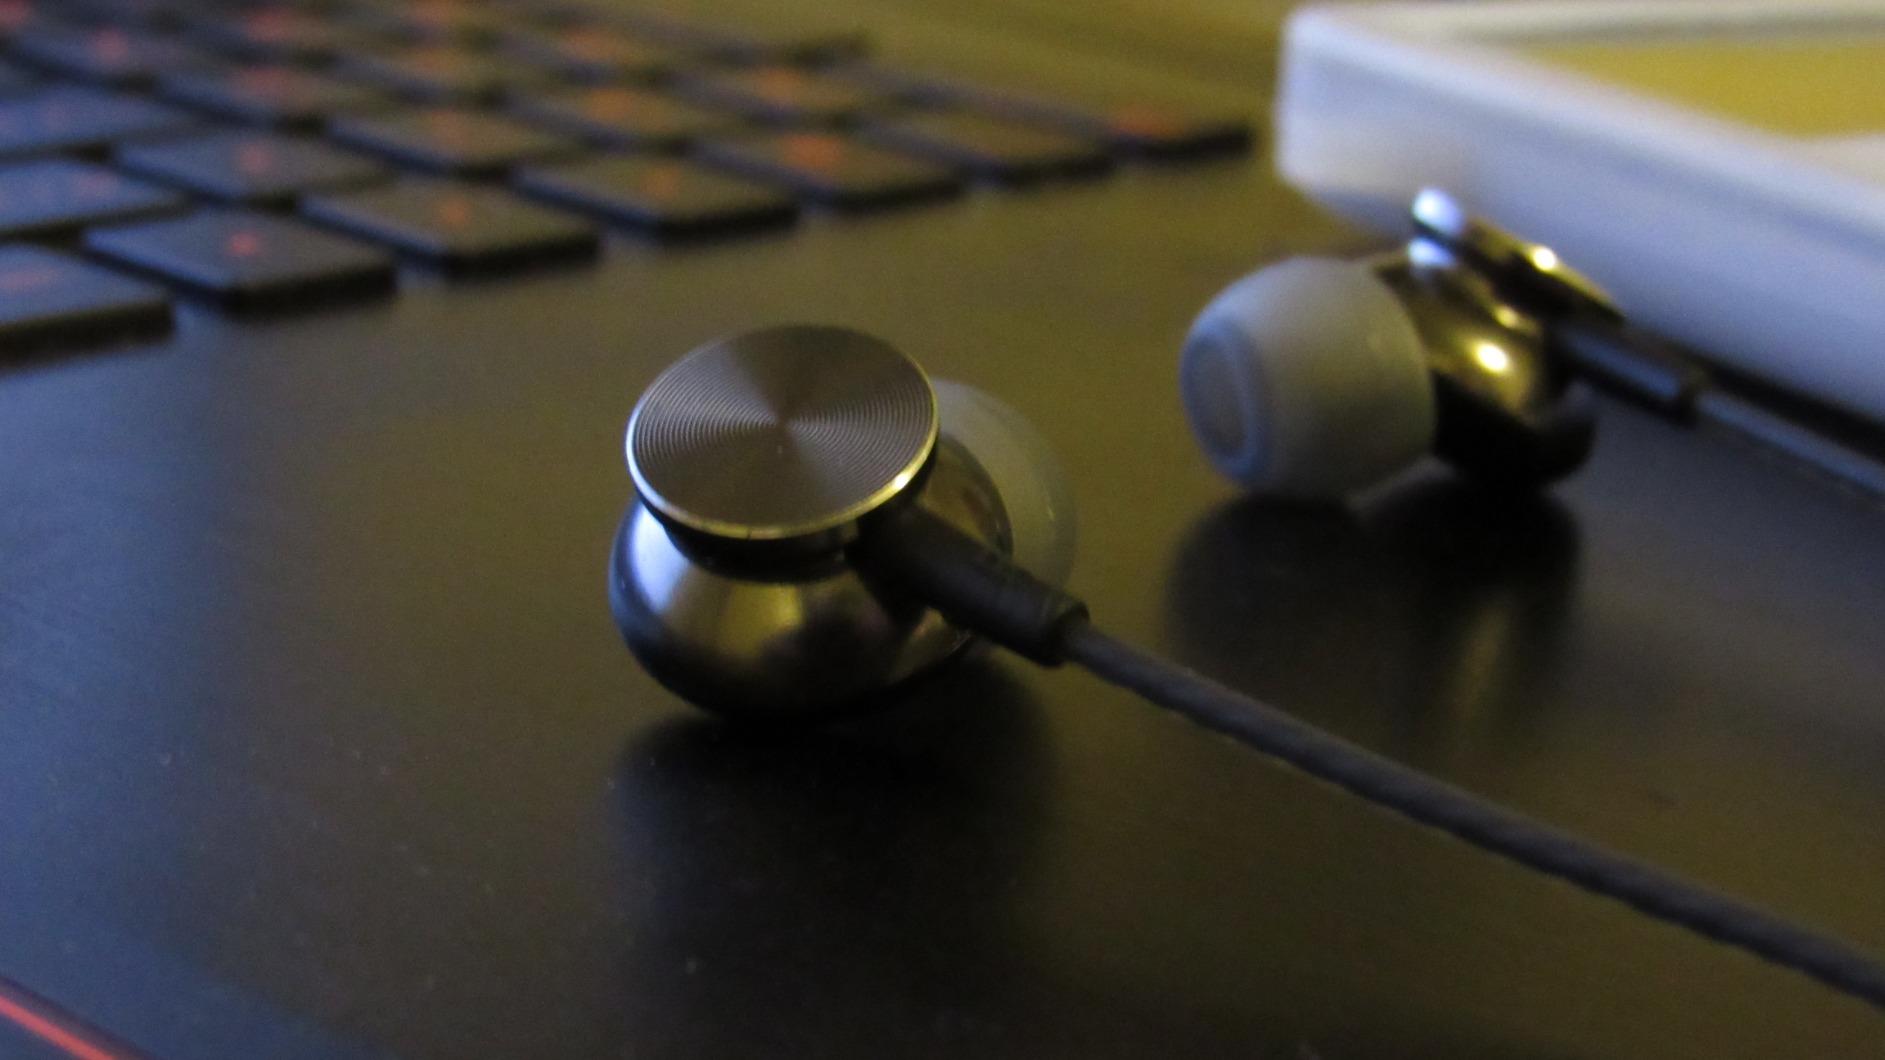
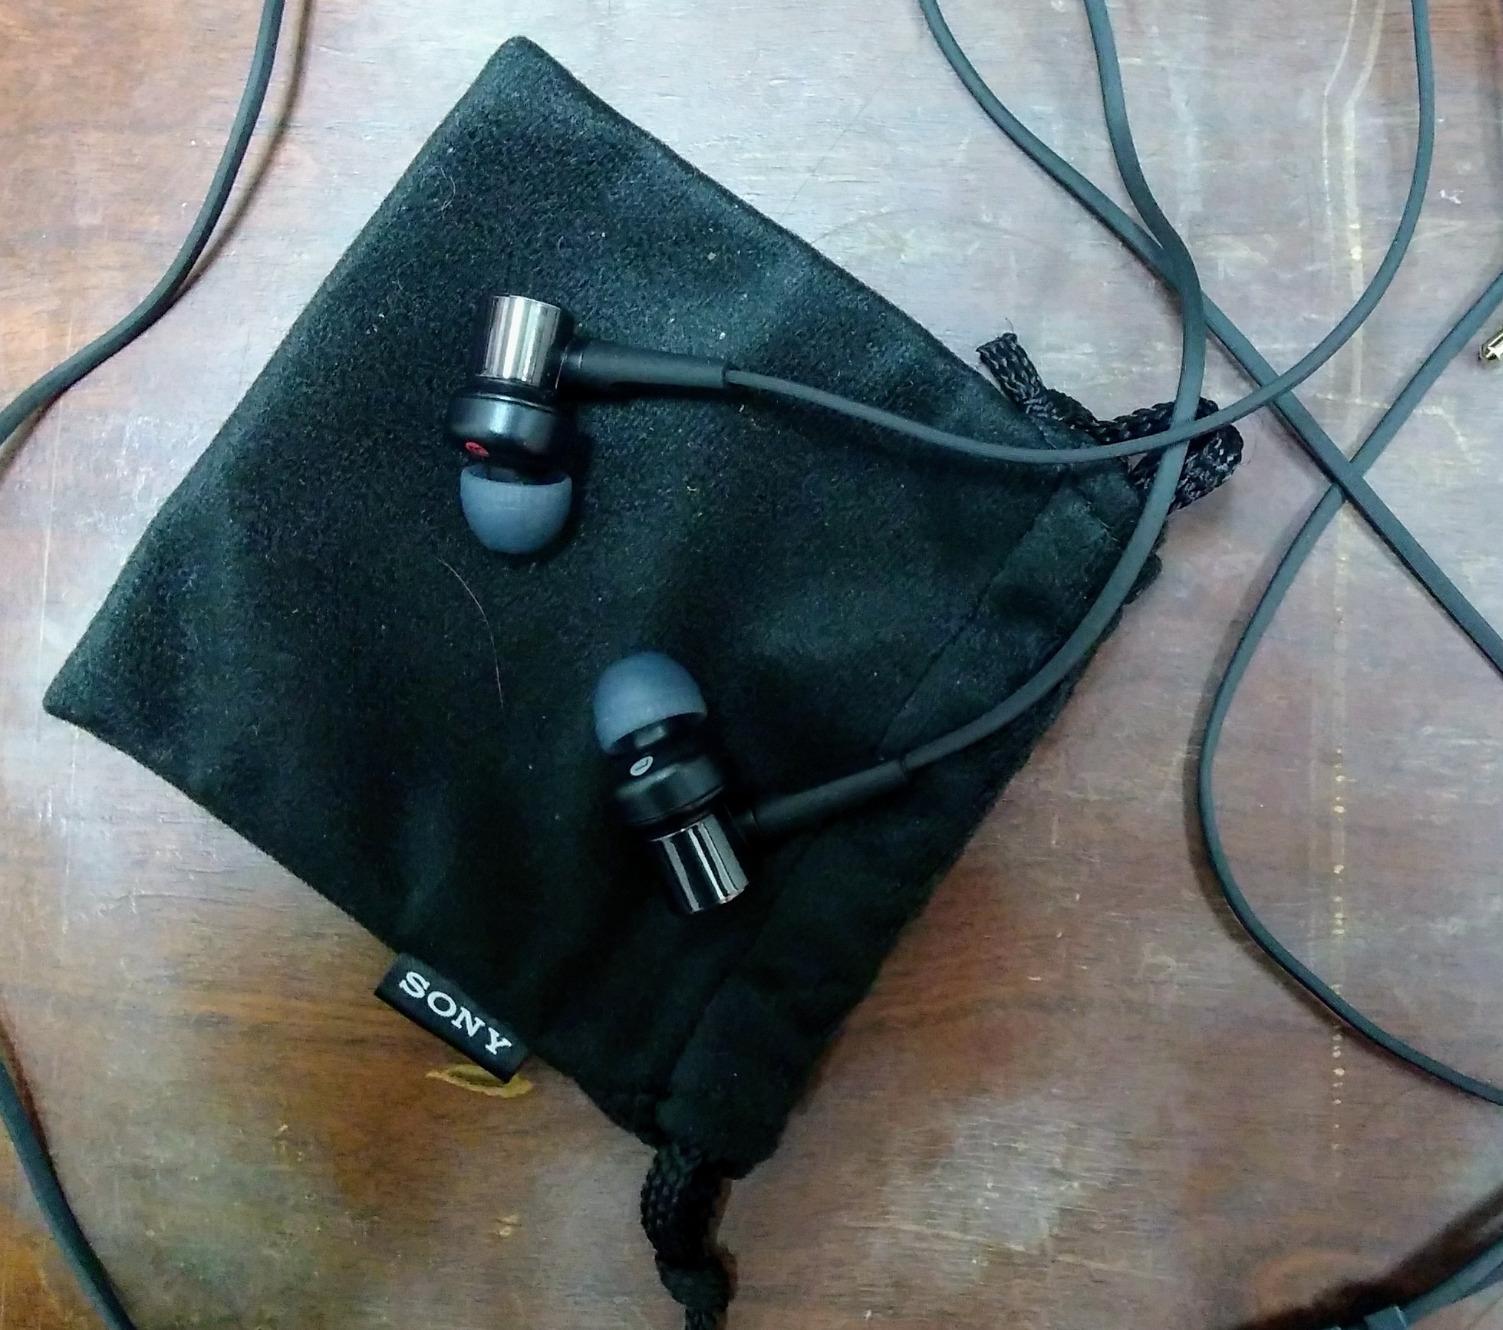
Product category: headphones
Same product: no